Ingesund College of Music

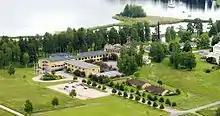
The College in 2004

Ingesund College of Music (Swedish: "Musikhögskolan Ingesund") is located in Arvika in the Swedish province of Värmland. It is the music department of Karlstad University.